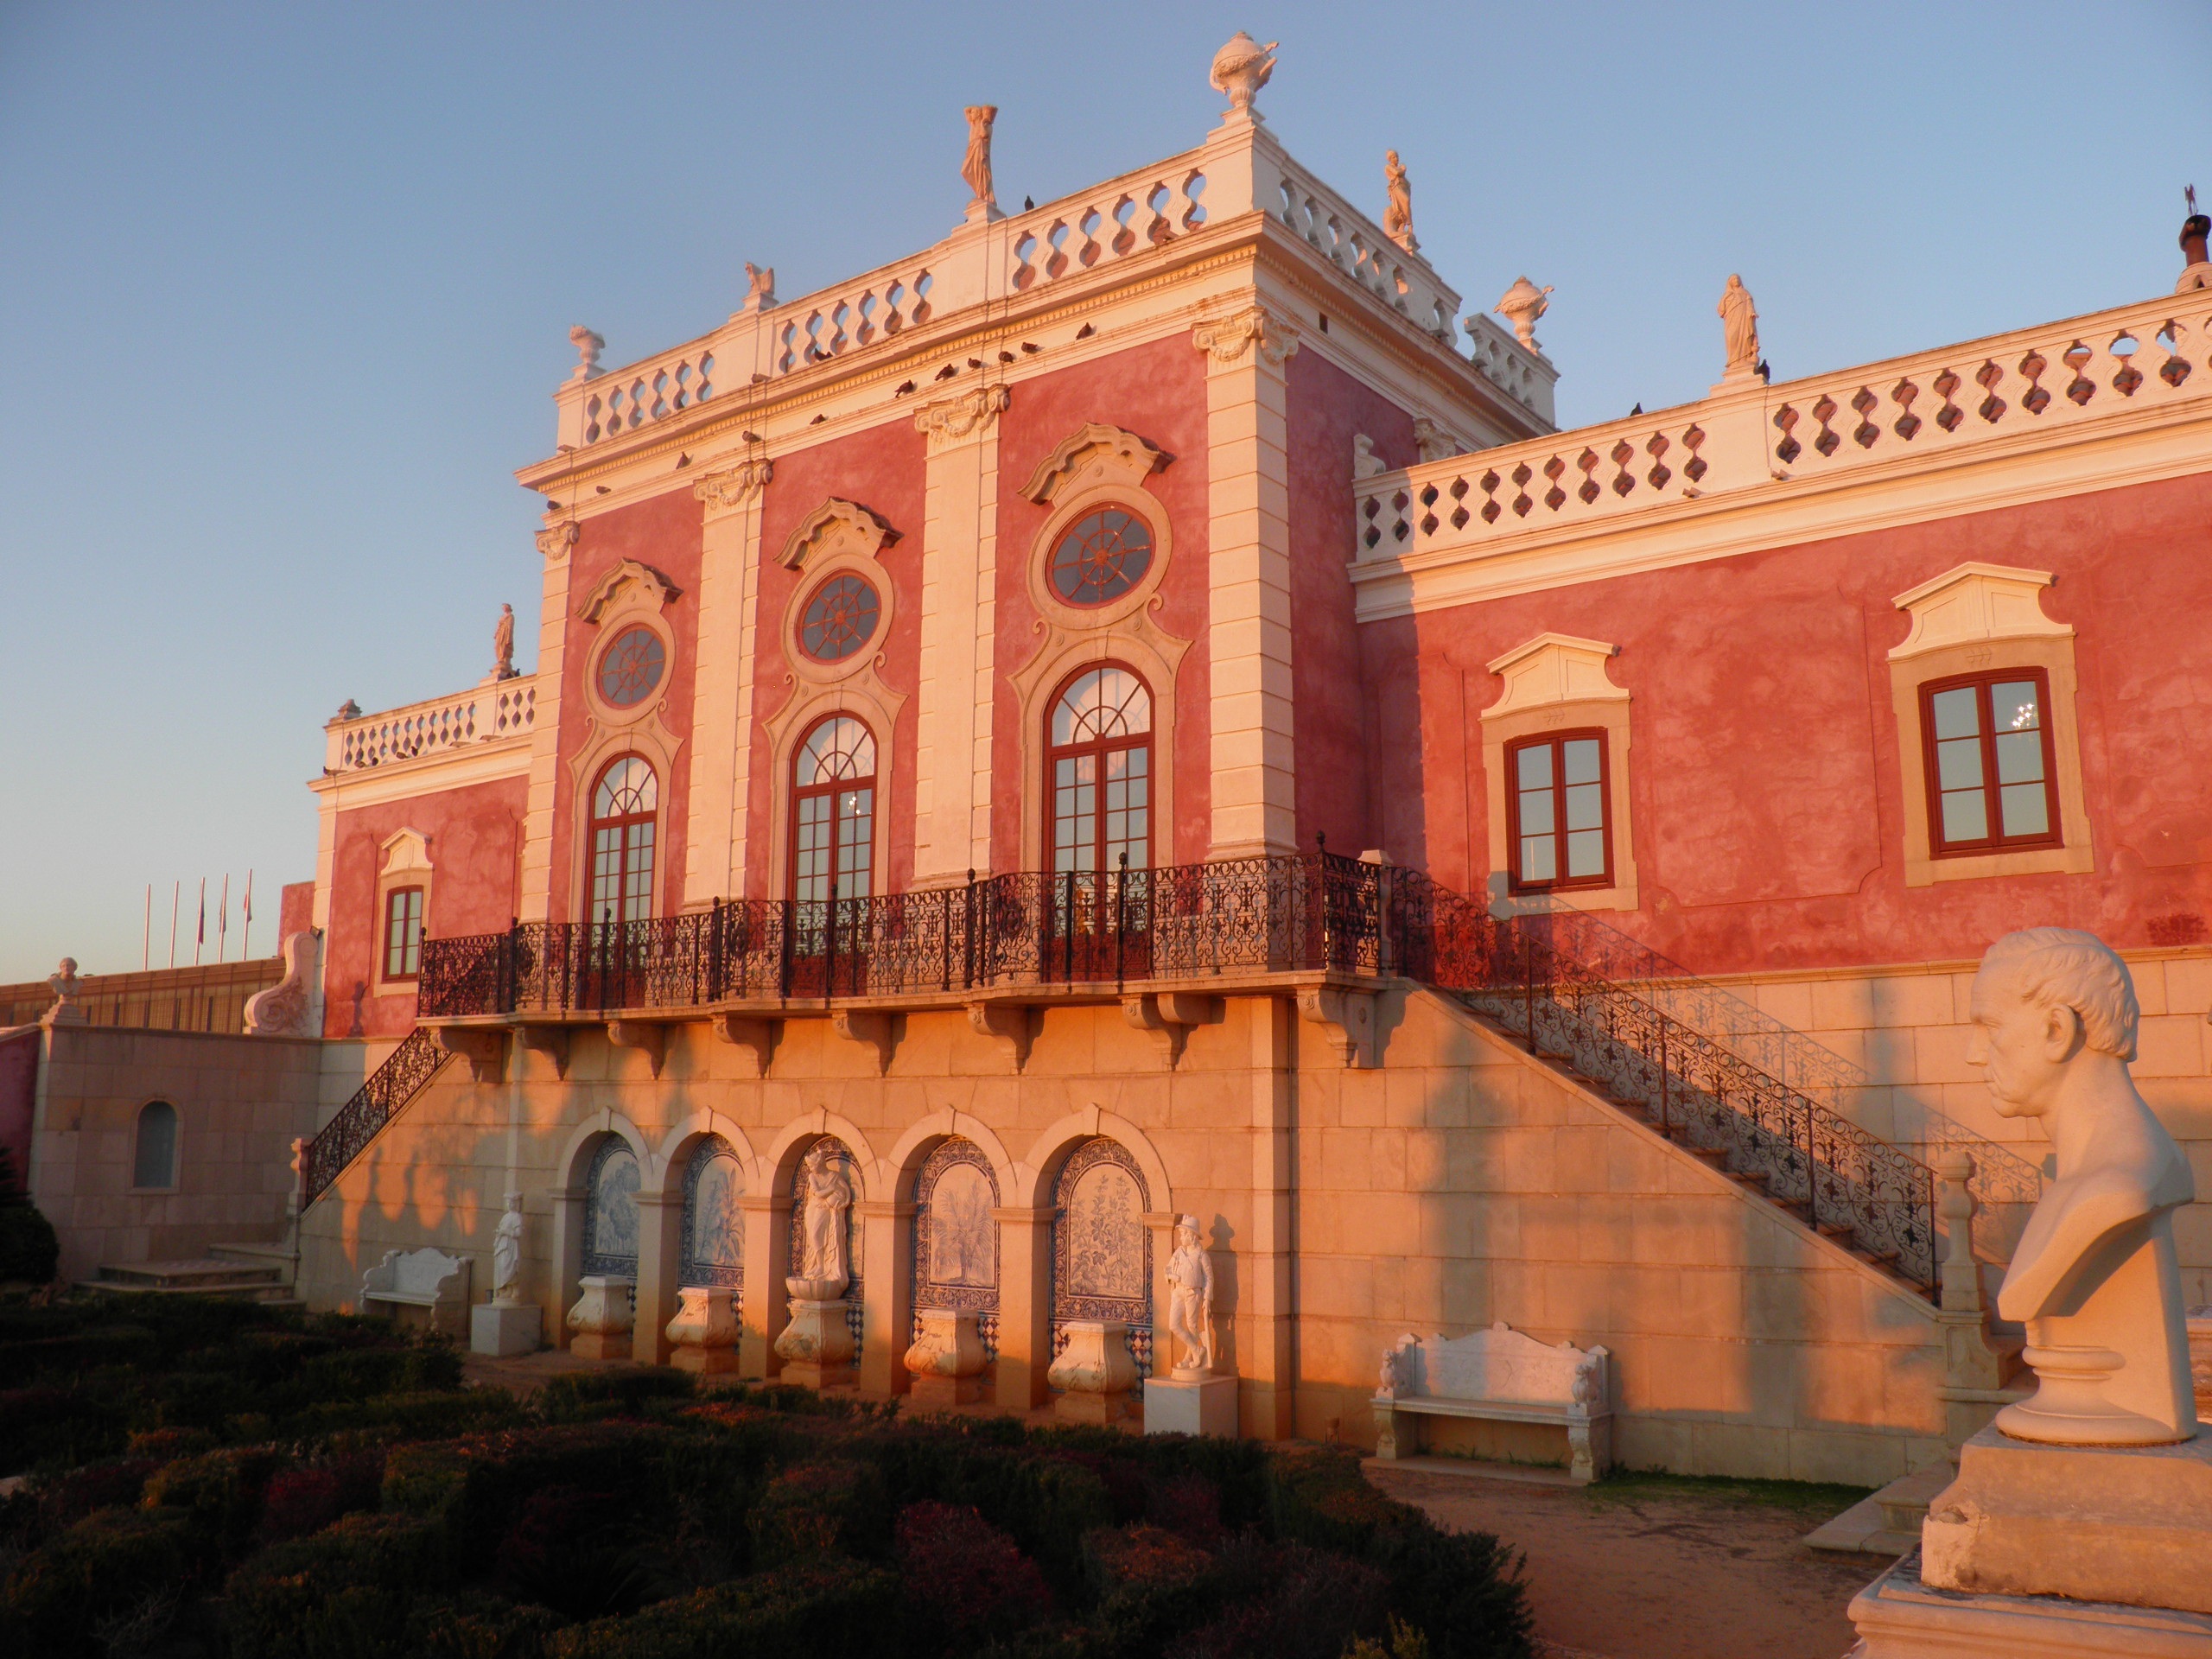
architecture, town, building, palace, cityscape, travel, arch, landmark, facade, tourism, hotel, statues, portugal, palacio, historical, basilica, algarve, faro, ancient rome, unesco world heritage site, historic site, ancient history, ancient roman architecture, estoi, pousada